Where the Money Is

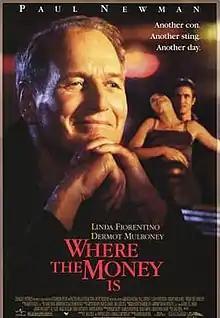
Theatrical release poster

Where the Money Is is a 2000 American crime comedy-drama film directed by Marek Kanievska, written by E. Max Frye, and starring Paul Newman, Linda Fiorentino and Dermot Mulroney. The film, a box office failure, was Newman's second-to-last live-action theatrical release, though he would continue doing award-winning voice-over and live action television work for a number of years. It has also to date been Fiorentino's last theatrically released film. The title is taken from a saying attributed to the bank robber Willie Sutton.